Gotzone Sagardui

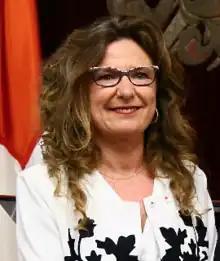
Sagardui in April 2017

Gotzone Sagardui (born 1966) is a Spanish politician affiliated with the Basque National Party. From September 2020 to June 2024 she served as Minister of Health in the Third Urkullu Government led by Iñigo Urkullu. She previously served as city councillor in Bilbao from 2017 to 2020, also serving as deputy mayor from 2019. She was a Member of the Basque Parliament from 2016 to 2017. She holds a degree in Medicine from the University of the Basque Country.